Kublai Khan's campaigns

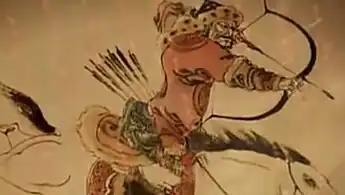
Mongol warrior on horseback, preparing a mounted archery shot.

The campaign for Kublai Khan to conquer southern China under the Southern Song dynasty were specified under the years between 1266 and 1276. This included the declaration of Kublai Khan as the new emperor of China in the year 1271 This was the start of the Yuan dynasty that was a rule incorporated with elements of both Han and Mongol influences. After successfully eliminating all resistance to the new Yuan dynasty, Kublai Khan wanted to expand his empire by attacking Japan and built around 300-600 vessels in preparation for the assault on Japan.